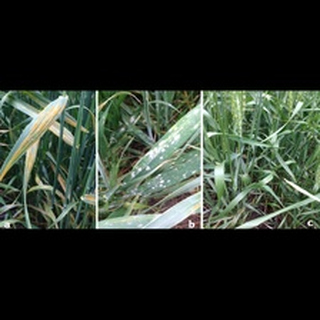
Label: wheat_tan_spot